Mary Astor

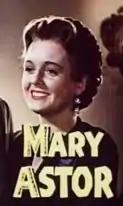
"Fiesta" (1947)

That same year, Astor signed a seven-year contract with Metro-Goldwyn-Mayer (MGM), a move she soon came to regret. She was kept busy, playing what appeared to be under-written and largely interchangeable supporting roles, a category Astor later dubbed "Mothers for Metro." After "Meet Me in St. Louis" (1944), the studio allowed her to debut on Broadway in "Many Happy Returns" (1945). The play was a failure, but Astor received good reviews. On loan-out to 20th Century Fox, she played a wealthy widow in "Claudia and David" (1946). She was also loaned to Paramount to play Fritzi Haller in "Desert Fury" (1947), the tough owner of a saloon and casino in a small mining town.